William Watts Folwell

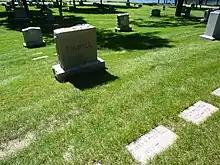
Folwell's grave at Lakewood Cemetery in Minneapolis

Folwell died in 1929. He is buried in Lakewood Cemetery in Minneapolis.